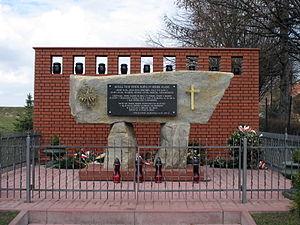
Józef et Wiktoria Ulma étaient un couple de Polonais qui vivait à Markowa, près de Rzeszów dans le Sud-Est de la Pologne, pendant l'Occupation du pays par les Allemands durant la Seconde Guerre mondiale. Tous deux furent des Justes qui s'efforcèrent de sauver des familles juives polonaises en les cachant sous leur propre toit au moment de l'Holocauste. Pour cette raison, ils furent tués lors d'une exécution sommaire, comme des milliers de leurs compatriotes catholiques, avec les Juifs qu'ils cachaient.